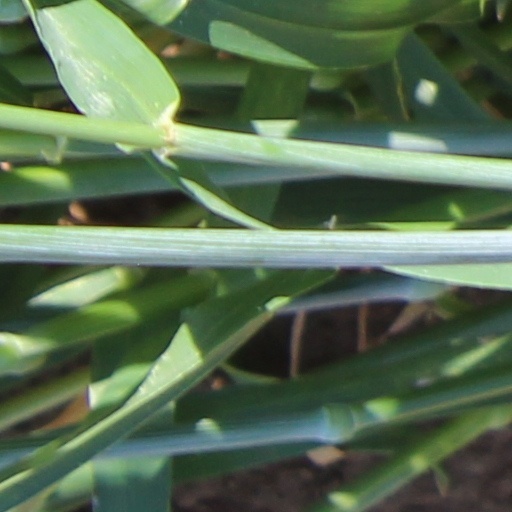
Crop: wheat